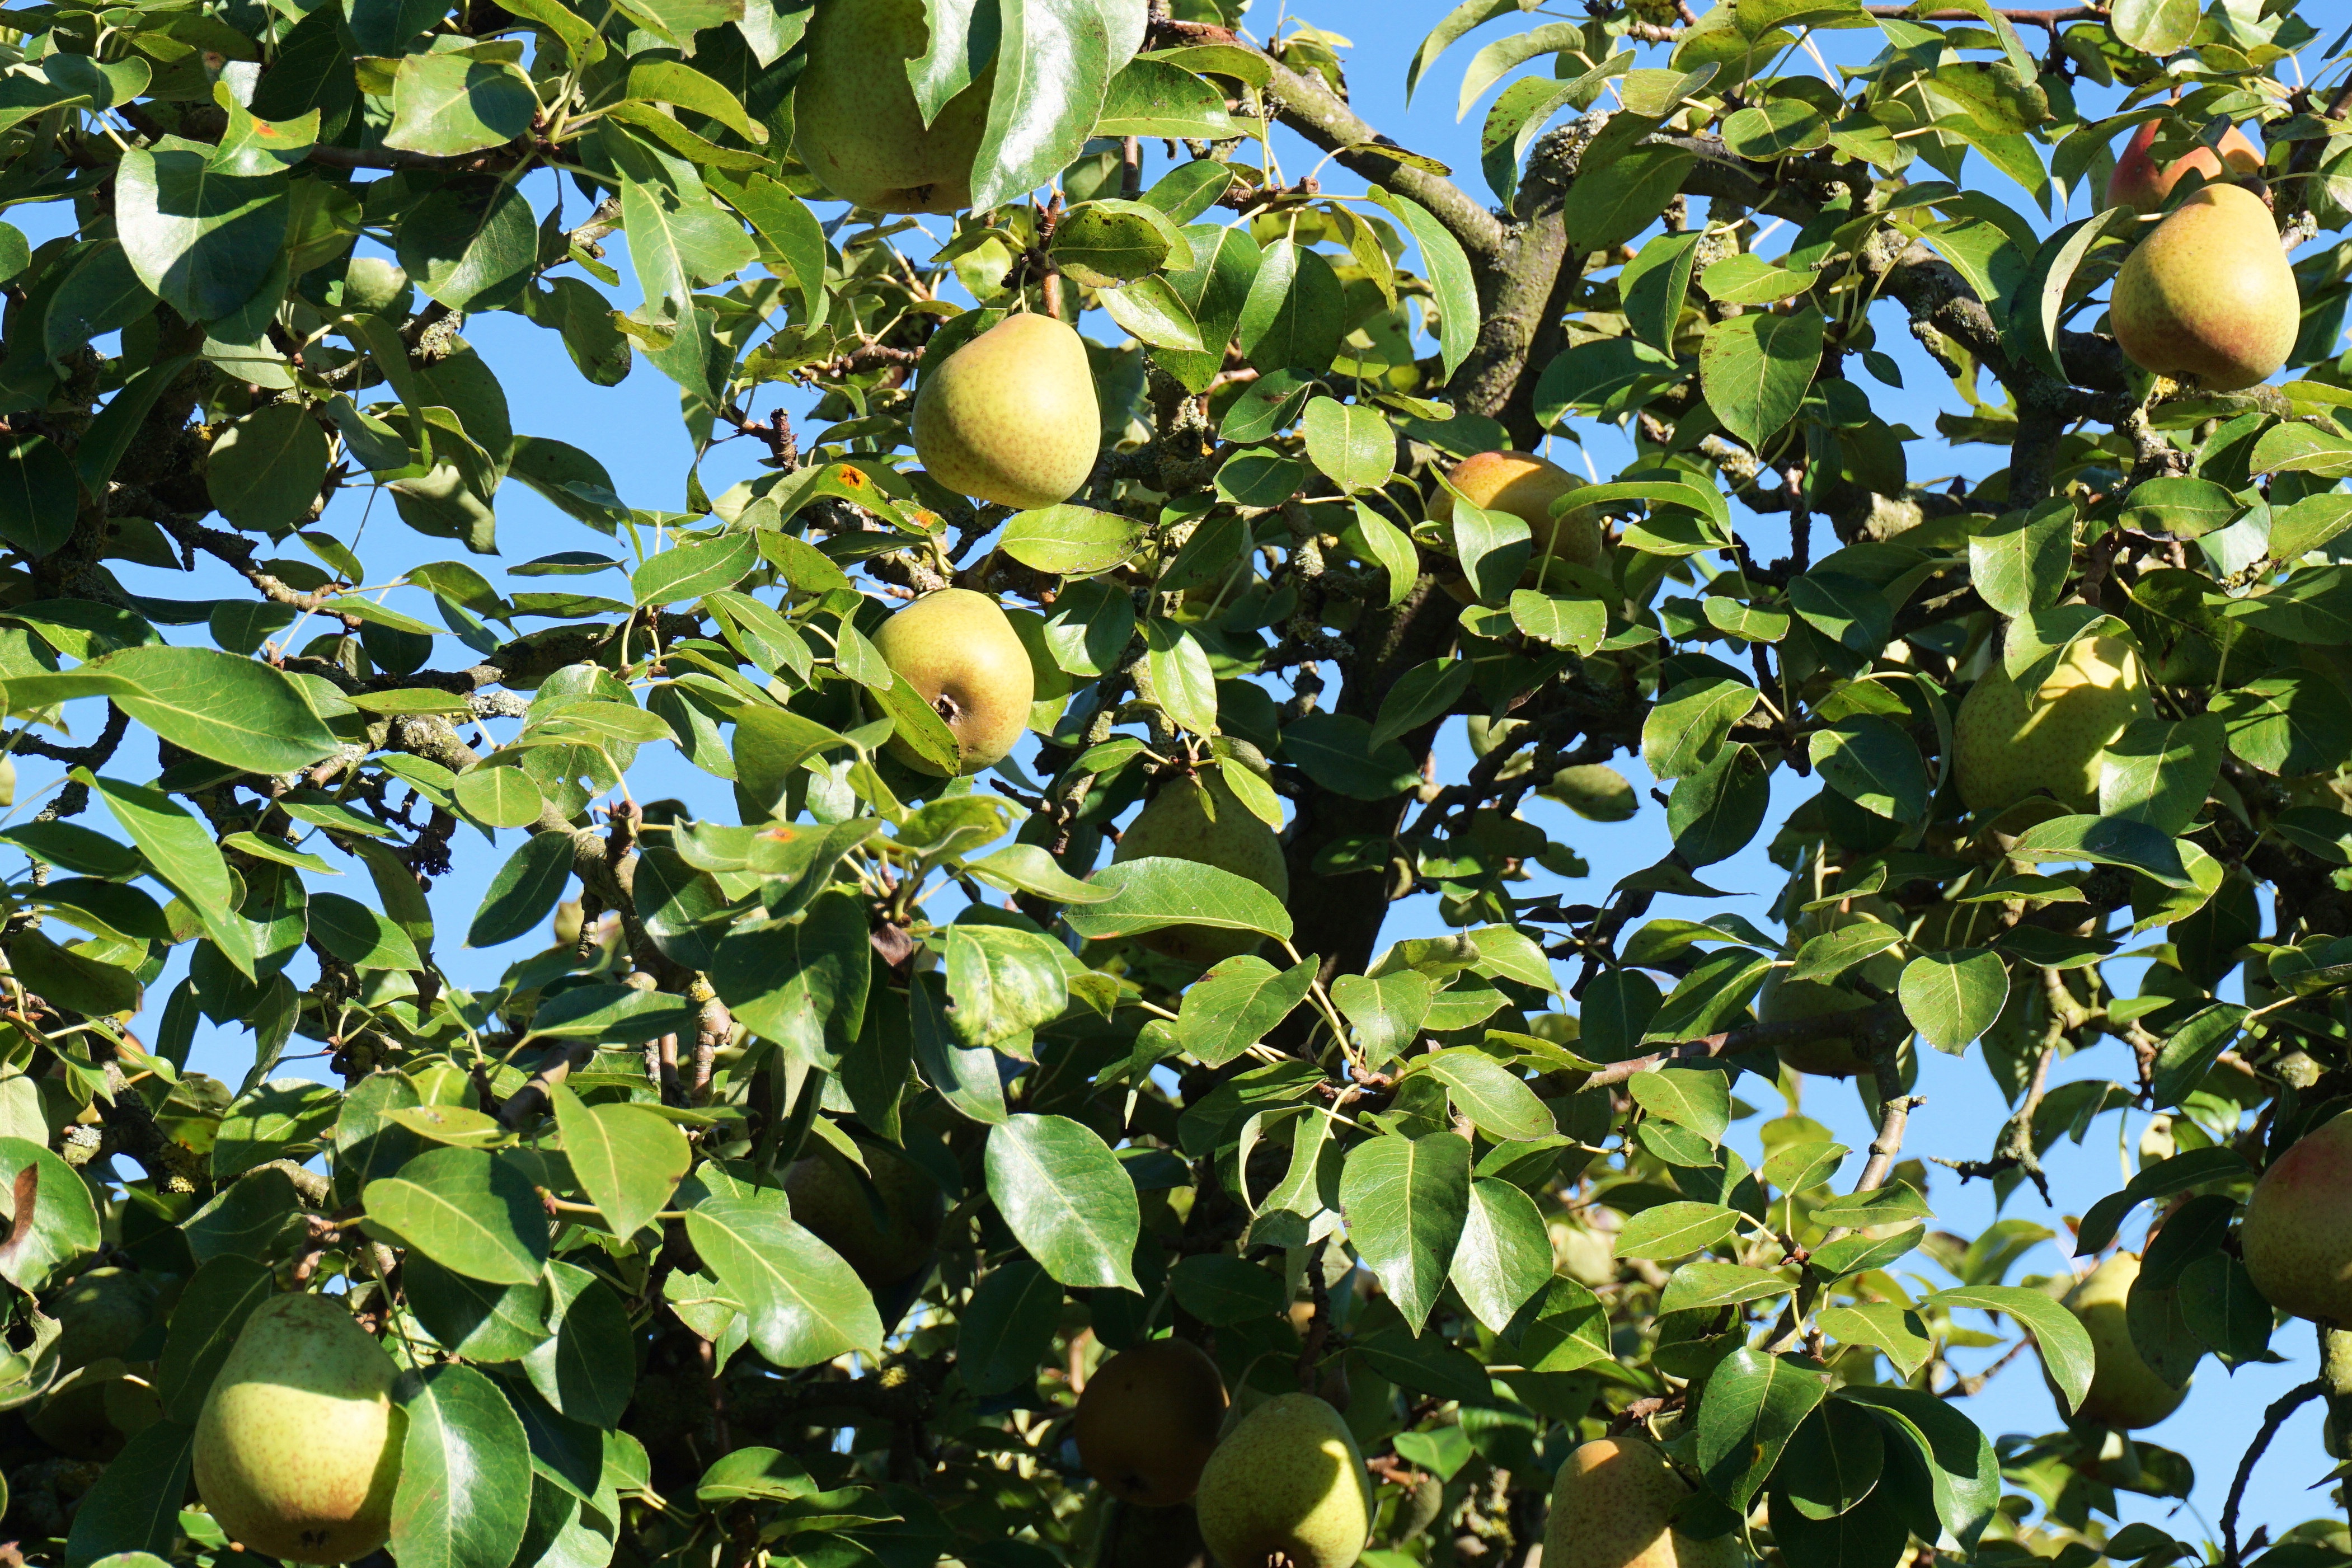
tree, nature, branch, plant, fruit, food, produce, evergreen, pear, shrub, fruit tree, fruits, citrus, pear tree, flowering plant, rose family, damson, bitter orange, land plant, calamondin